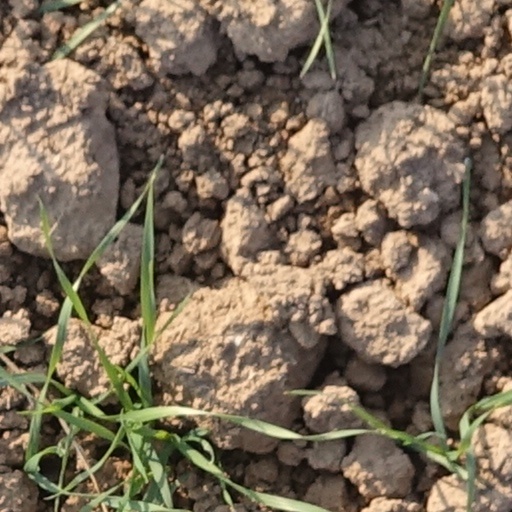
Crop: wheat